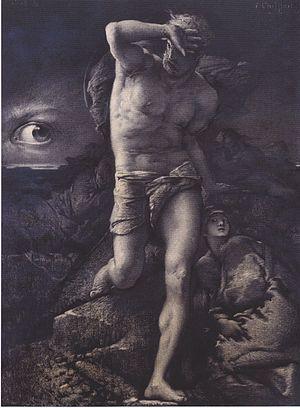
John Henry Newman, né à Londres le 21 février 1801 et mort à Edgbaston le 11 août 1890, est un saint catholique. De son vivant, il fut ecclésiastique, théologien et écrivain britannique. Il se convertit au catholicisme en 1845.
La Légende des siècles est un recueil de poèmes de Victor Hugo, conçu comme une œuvre monumentale destinée à dépeindre l'histoire et l'évolution de l'Humanité.